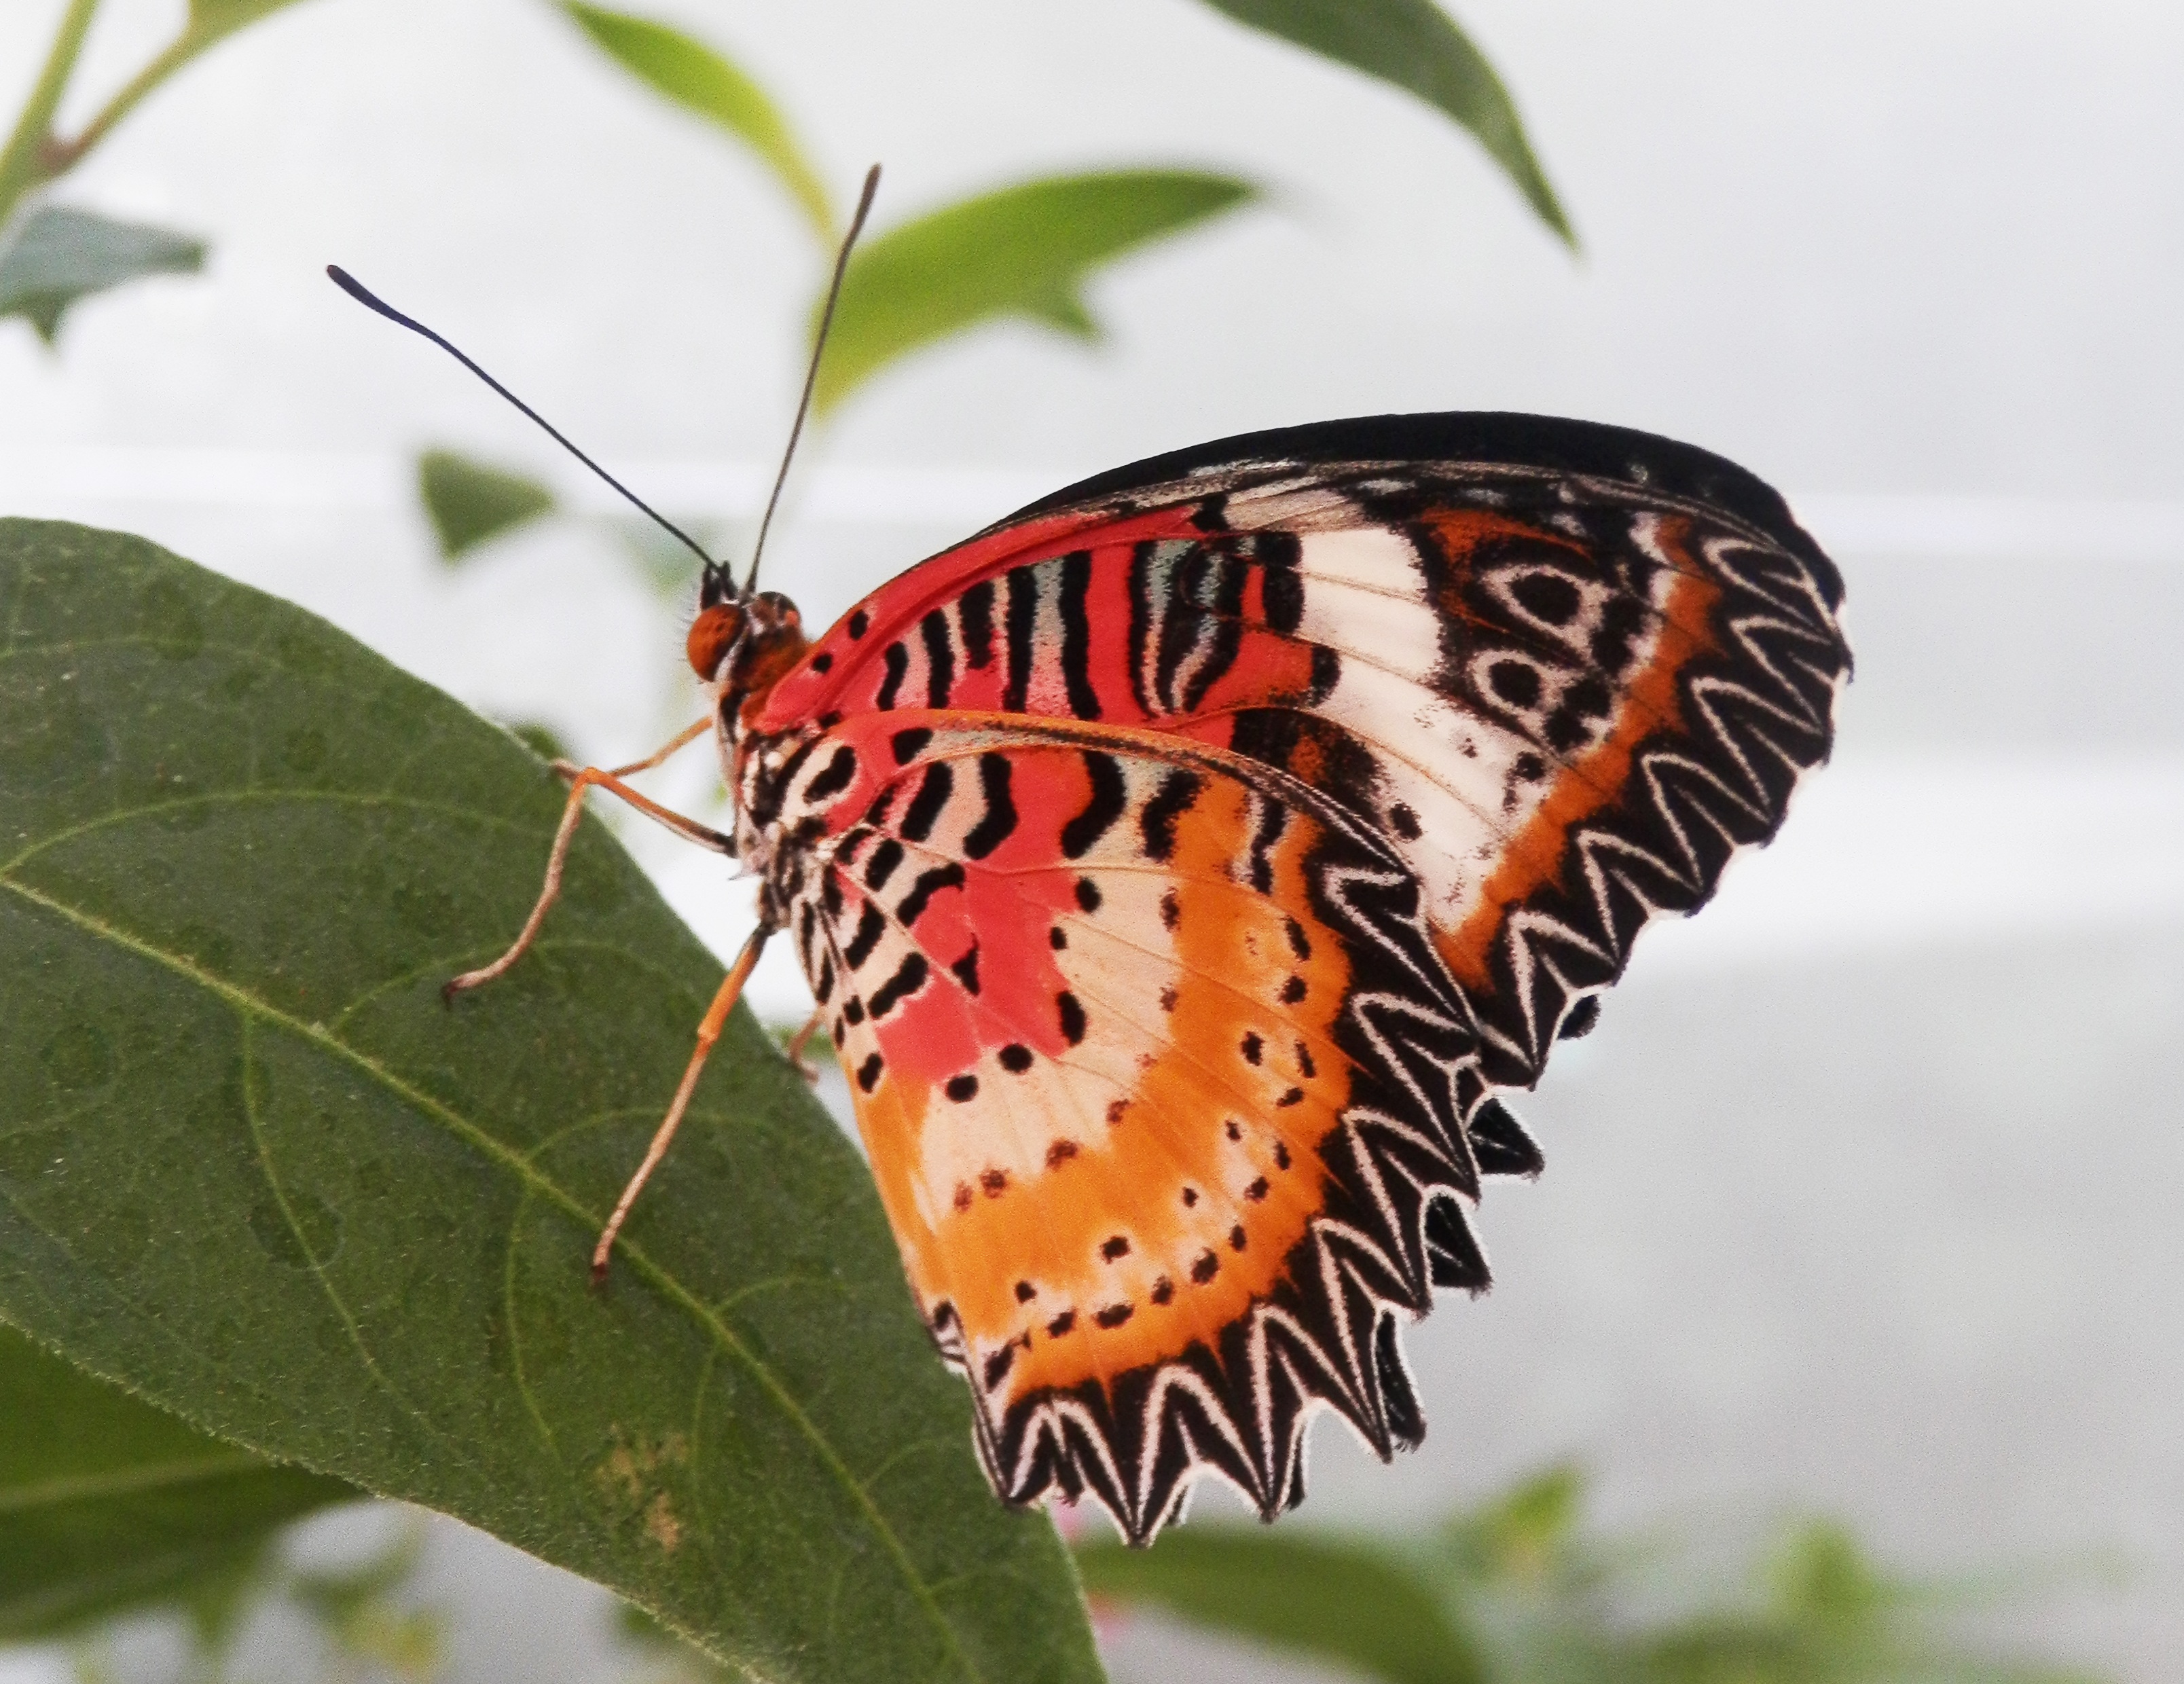
wing, flower, insect, butterfly, colorful, fauna, invertebrate, monarch butterfly, macro photography, arthropod, pollinator, moths and butterflies, brush footed butterfly